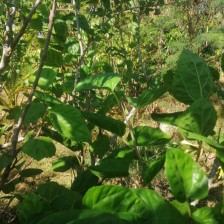
Variety: BlackAustralia